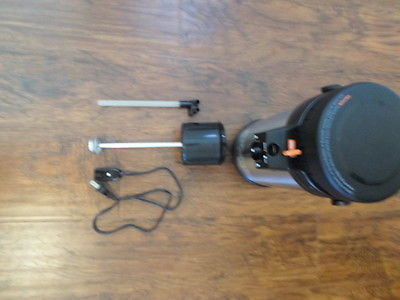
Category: coffee maker